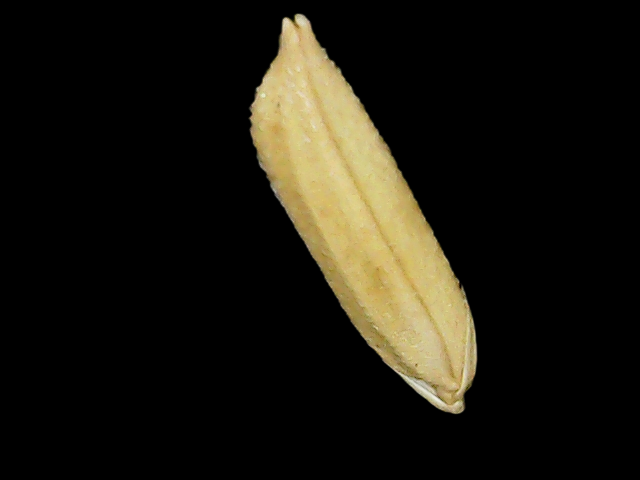
Rice variety: Binadhan26